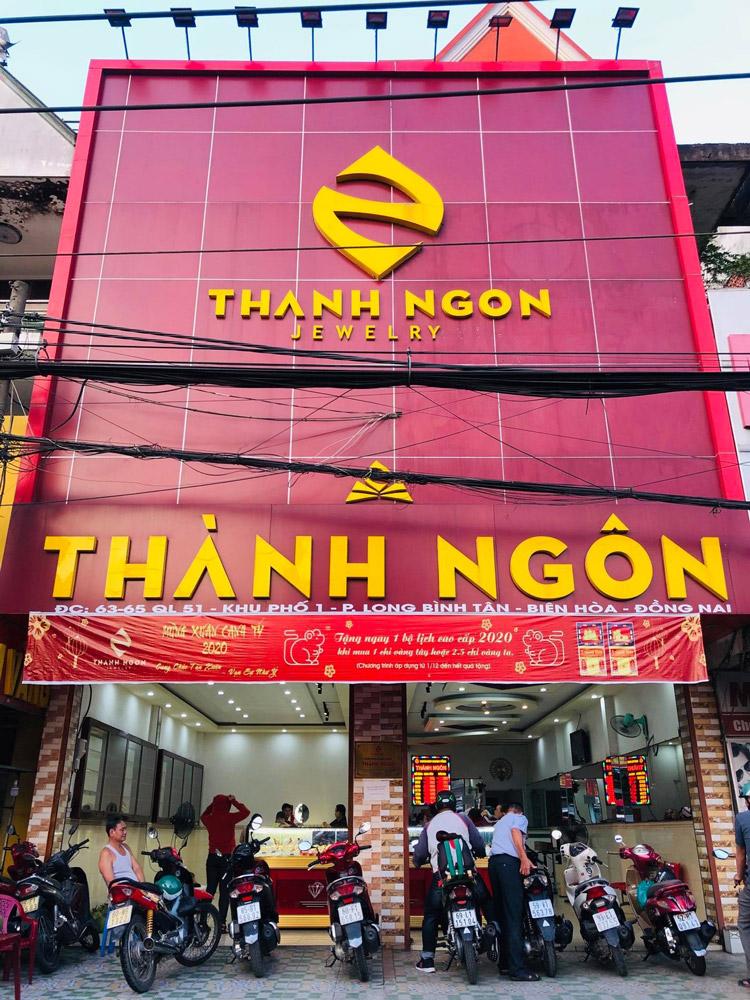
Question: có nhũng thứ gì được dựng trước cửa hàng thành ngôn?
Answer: những chiếc xe máy